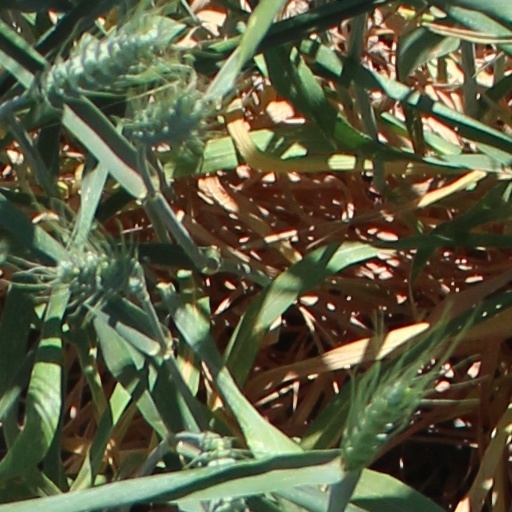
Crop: wheat